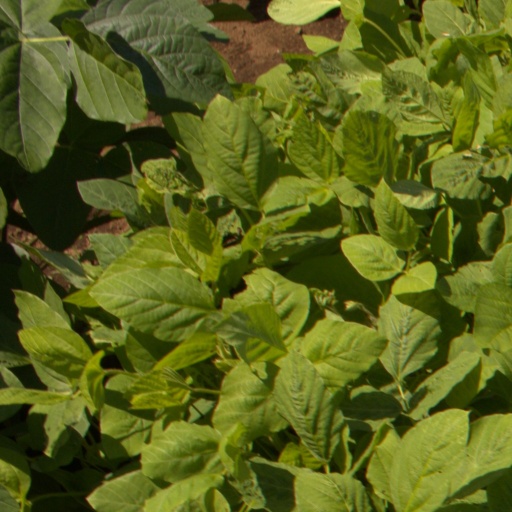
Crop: soybean